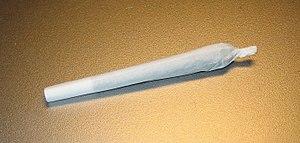
Un joint est une cigarette roulée à la main avec du papier à cigarette et un bout de carton roulé sur lui-même en guise de filtre, contenant le plus souvent du cannabis mais qui peut aussi contenir d'autres substances psychotropes possiblement diluées.